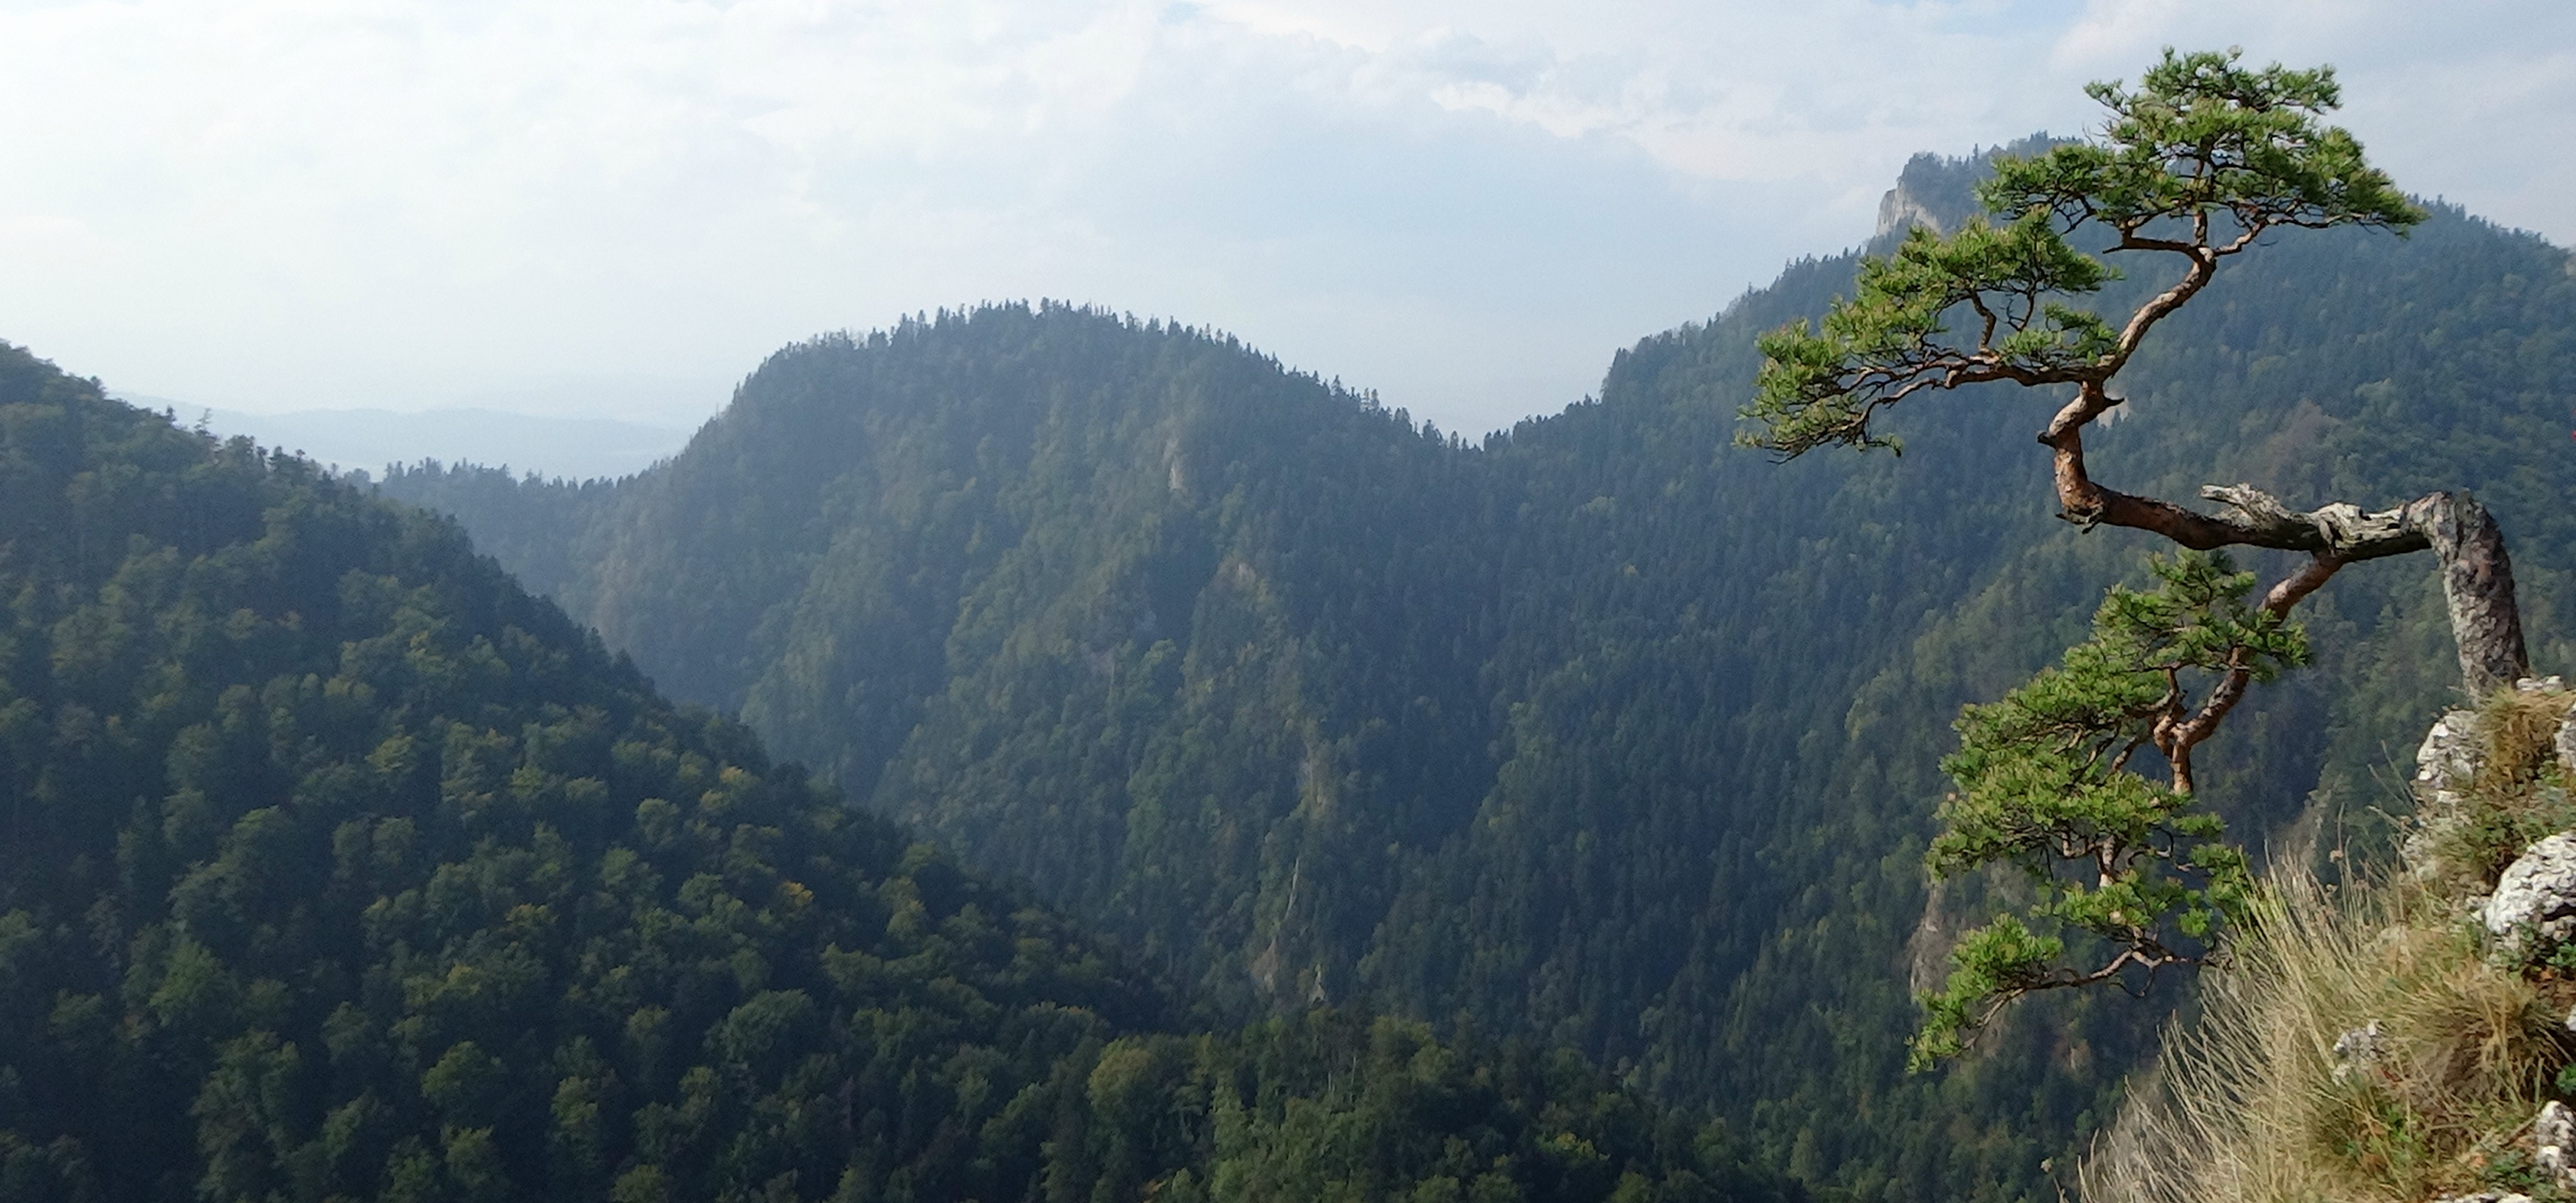
landscape, tree, nature, forest, wilderness, mountain, plant, hill, adventure, valley, mountain range, ridge, rocks, mountains, poland, plateau, habitat, ecosystem, pieniny, biome, natural environment, geographical feature, atmospheric phenomenon, woody plant, mountainous landforms, temperate coniferous forest